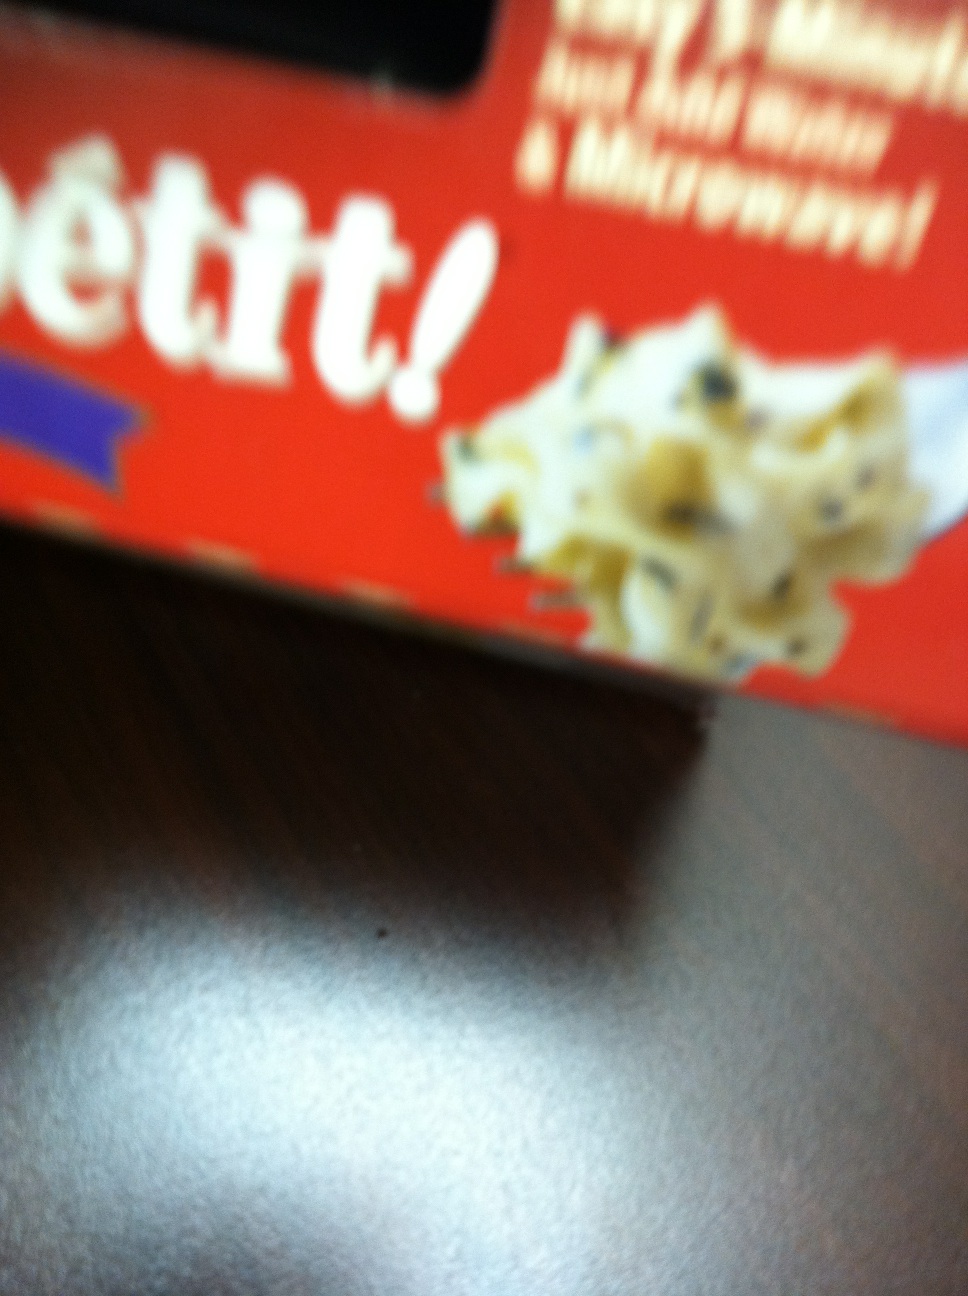Question: What is the expiration date?
Answer: unanswerable